Greetland

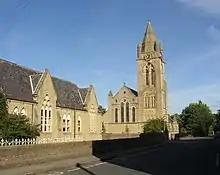
West Vale school and church

Schools include Greetland Junior and Infant School and the West Vale Primary School, Greetland Infant School on Saddleworth Road, (for children aged 4–6), and Greetland Junior School, on School Street/Rochdale Road (for children aged 6–11).